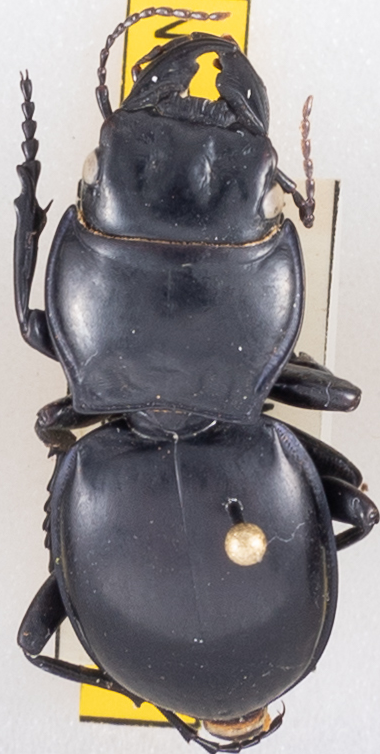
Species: Pasimachus californicus
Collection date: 2021-08-25
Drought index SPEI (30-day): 1.322
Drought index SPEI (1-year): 0.71
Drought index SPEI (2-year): -0.022